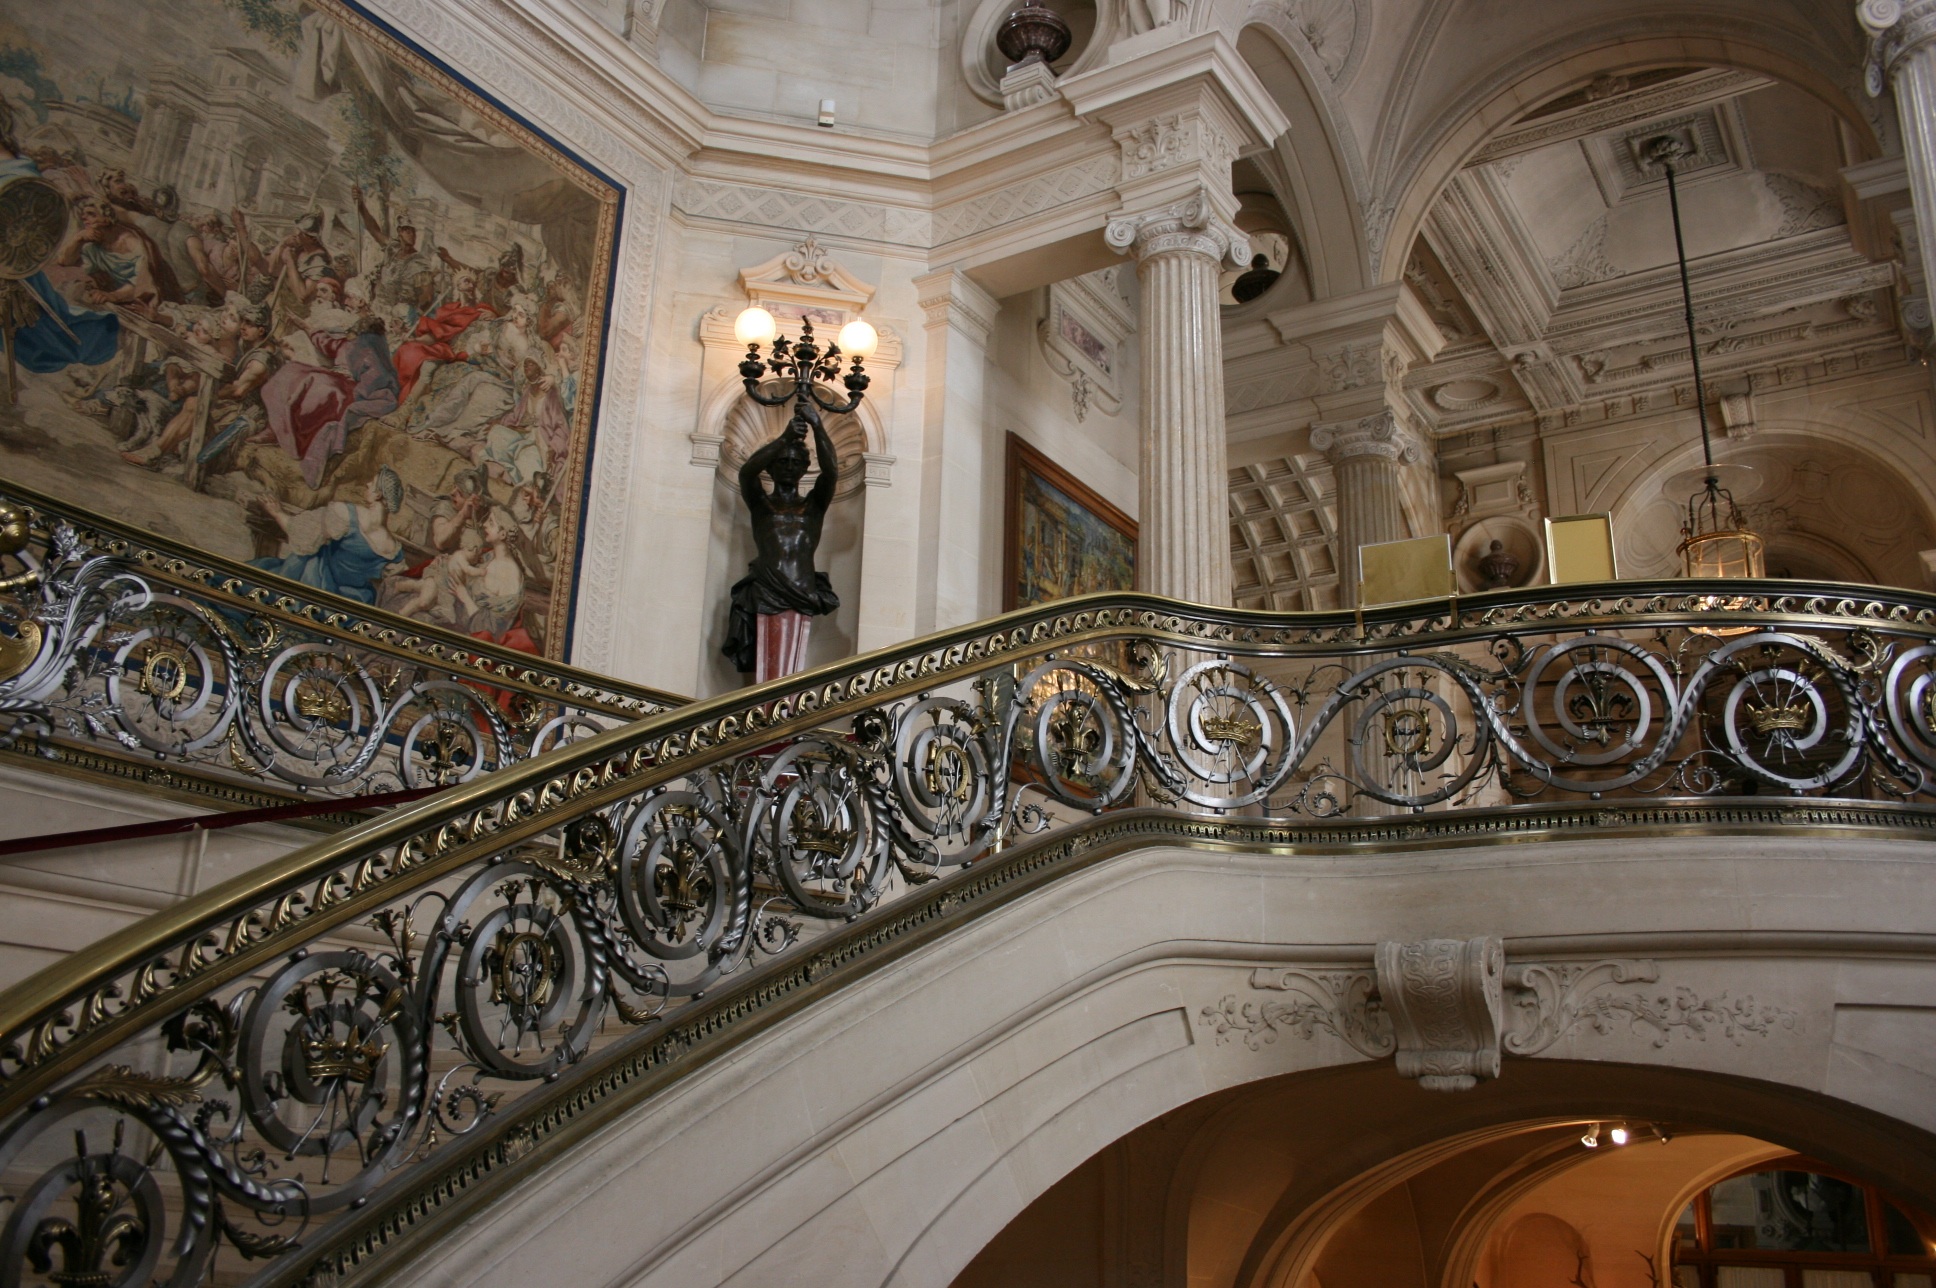
architecture, structure, mansion, palace, staircase, france, arch, ceiling, column, church, cathedral, place of worship, interior design, handrail, art, tourist attraction, basilica, carving, estate, ancient history, chateau de chantilly